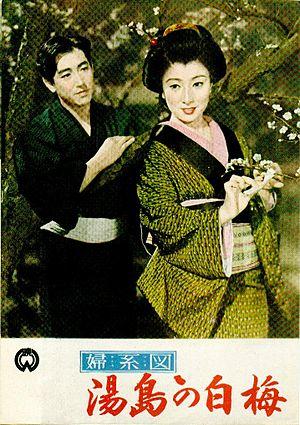
Teinosuke Kinugasa est un réalisateur, scénariste et acteur japonais, né le 1ᵉʳ janvier 1896 dans la préfecture de Mie et mort le 26 février 1982 à Kyoto.
Kōji Tsuruta, né le 6 décembre 1924 à Hamamatsu au Japon et mort le 16 juin 1987, est un acteur japonais.